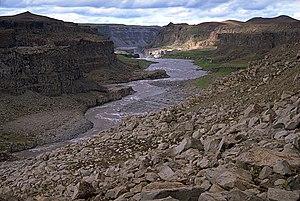
La Jökulsá á Fjöllum, toponyme islandais signifiant en français « la rivière glaciaire des montagnes », est un fleuve du Nord de l'Islande. Issu de la fonte du glacier Vatnajökull, il est l'un des cours d'eau les plus longs d'Islande avec 206 kilomètres.
Les fleuves sur une île comme l'Islande ne sont pas très longs. Mais quelques-uns sont néanmoins assez connus.